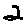
Label: 2